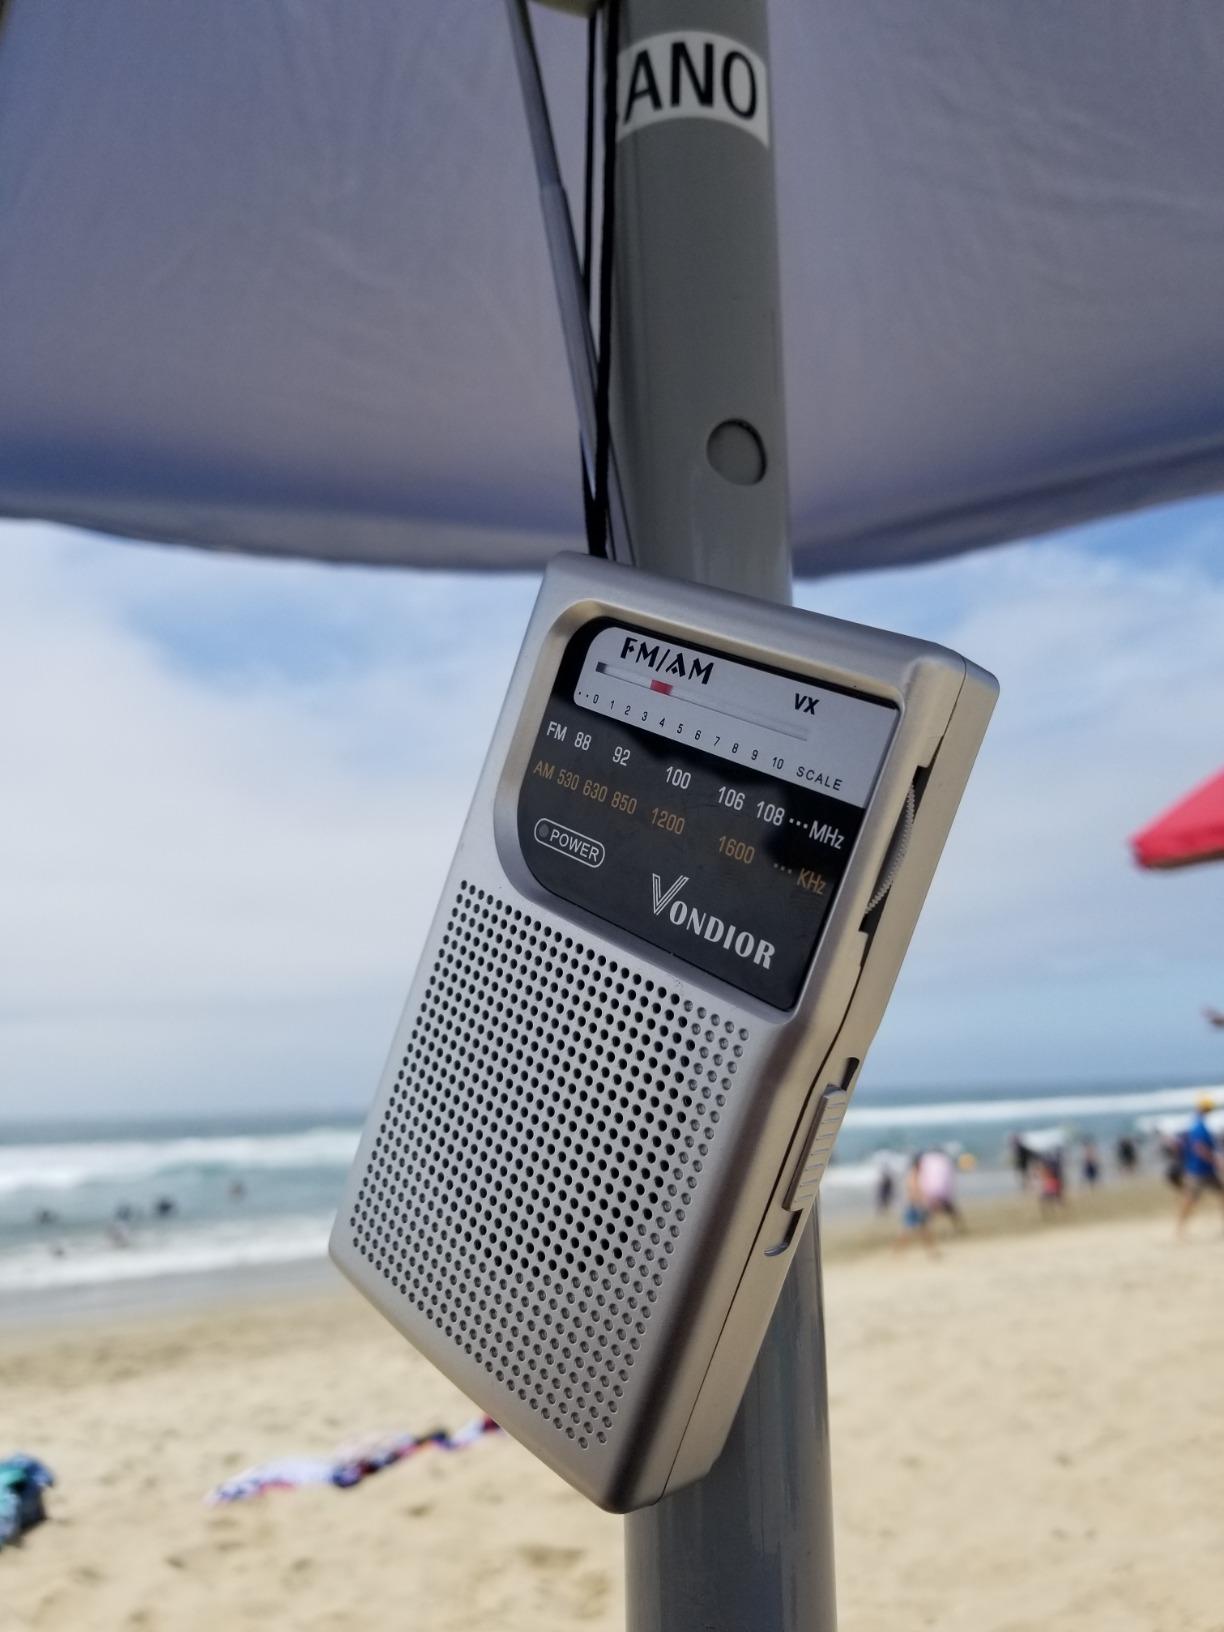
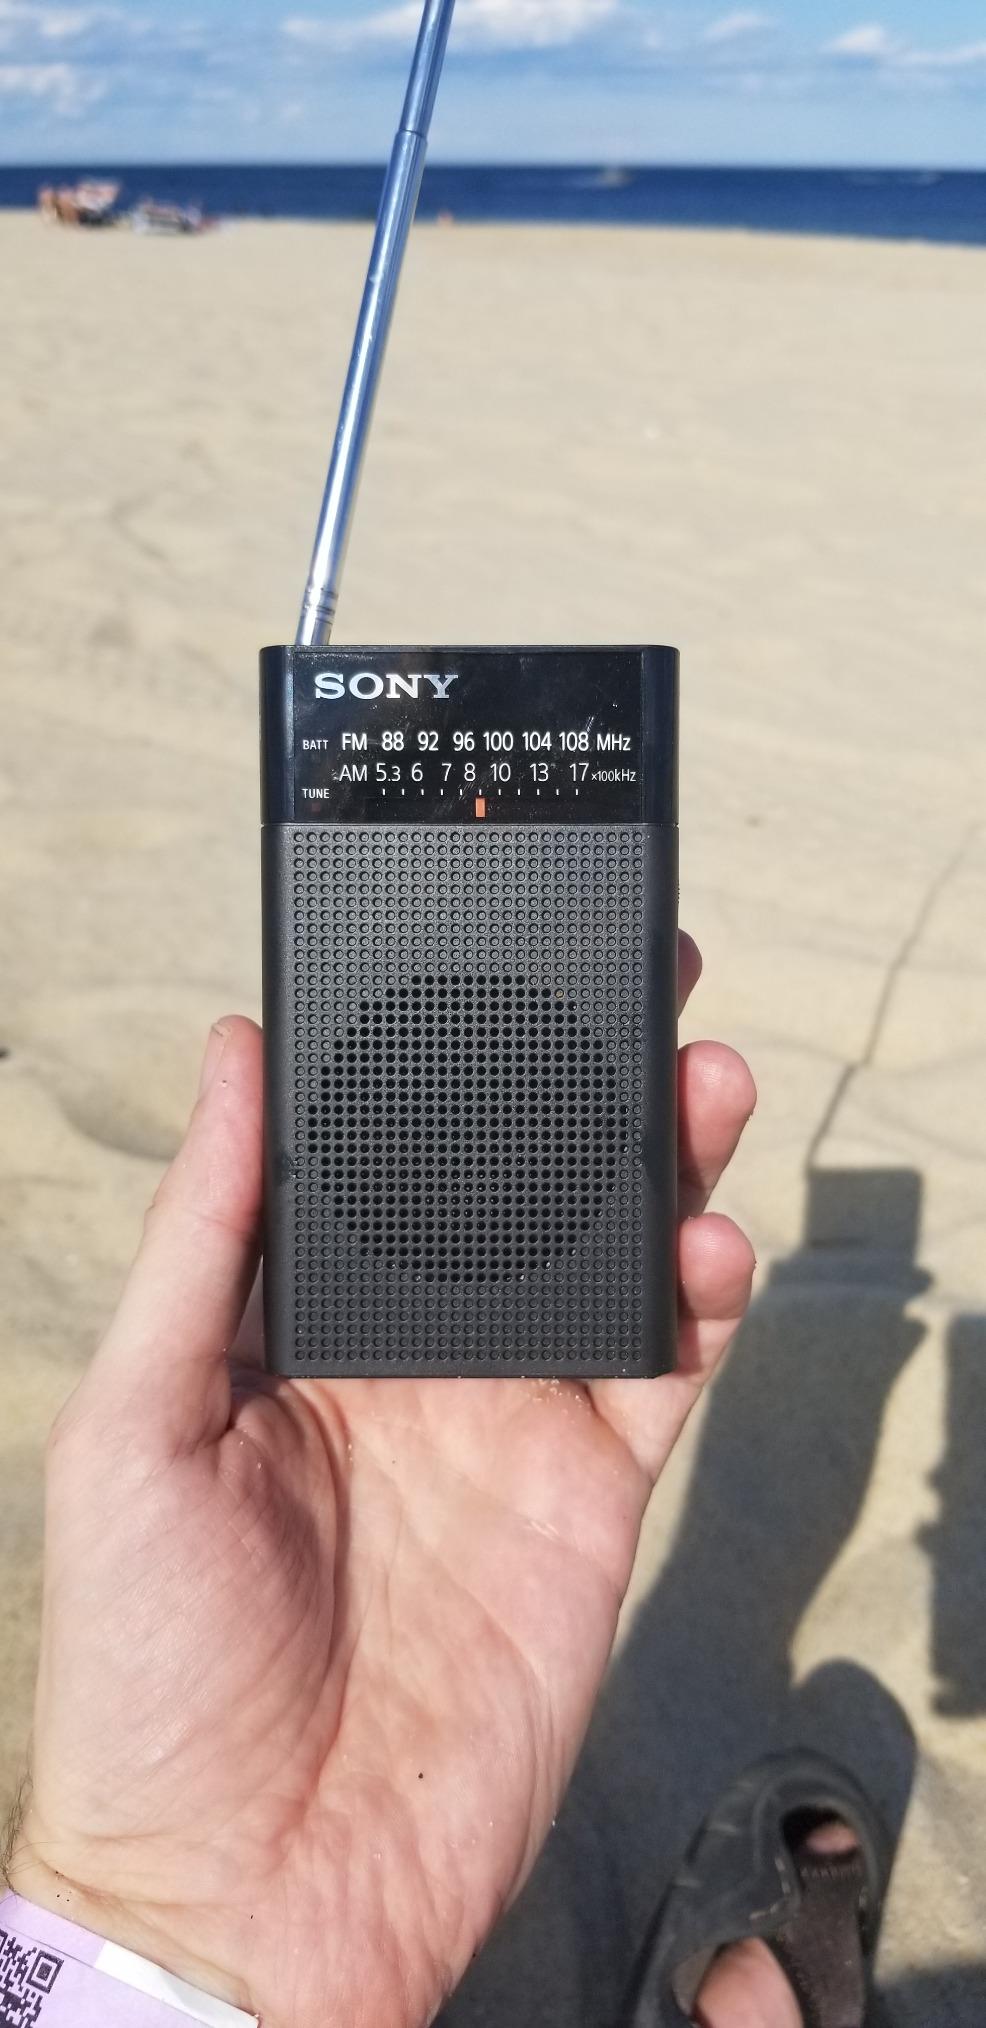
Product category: radio
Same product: no